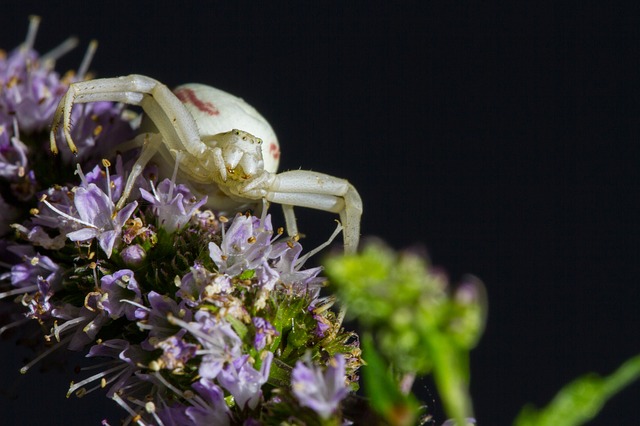
Label: ragno